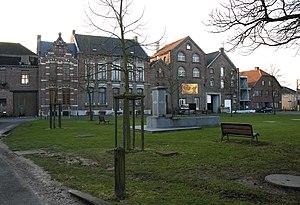
Cette page regroupe l'ensemble des monuments classés de la ville belge de Wellen.